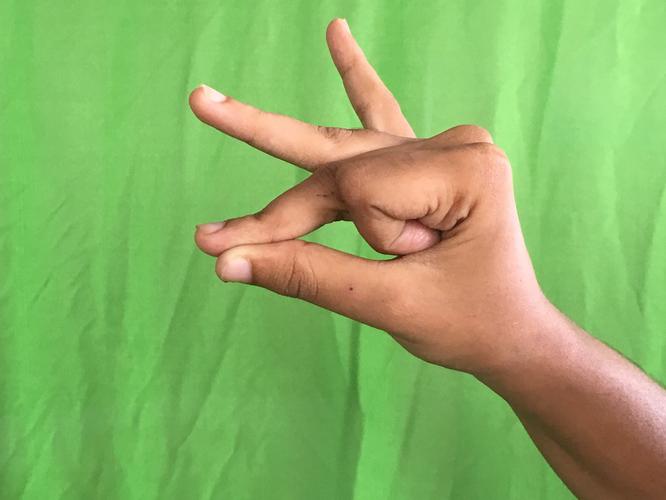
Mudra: Bramaram
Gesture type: single_hand